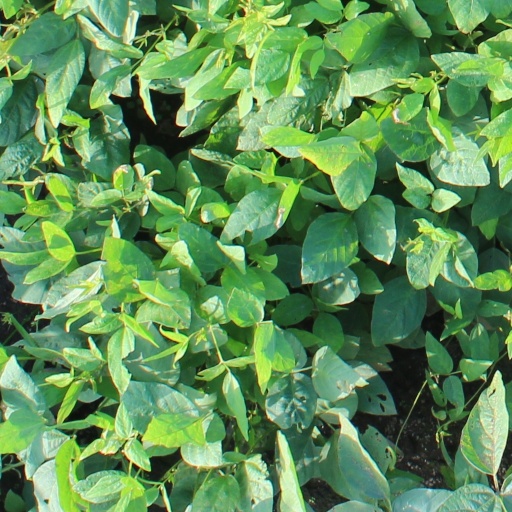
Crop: soybean